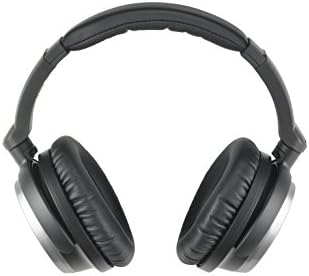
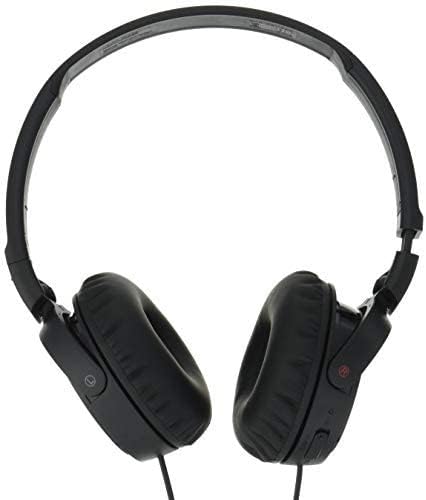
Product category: headphones
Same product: no